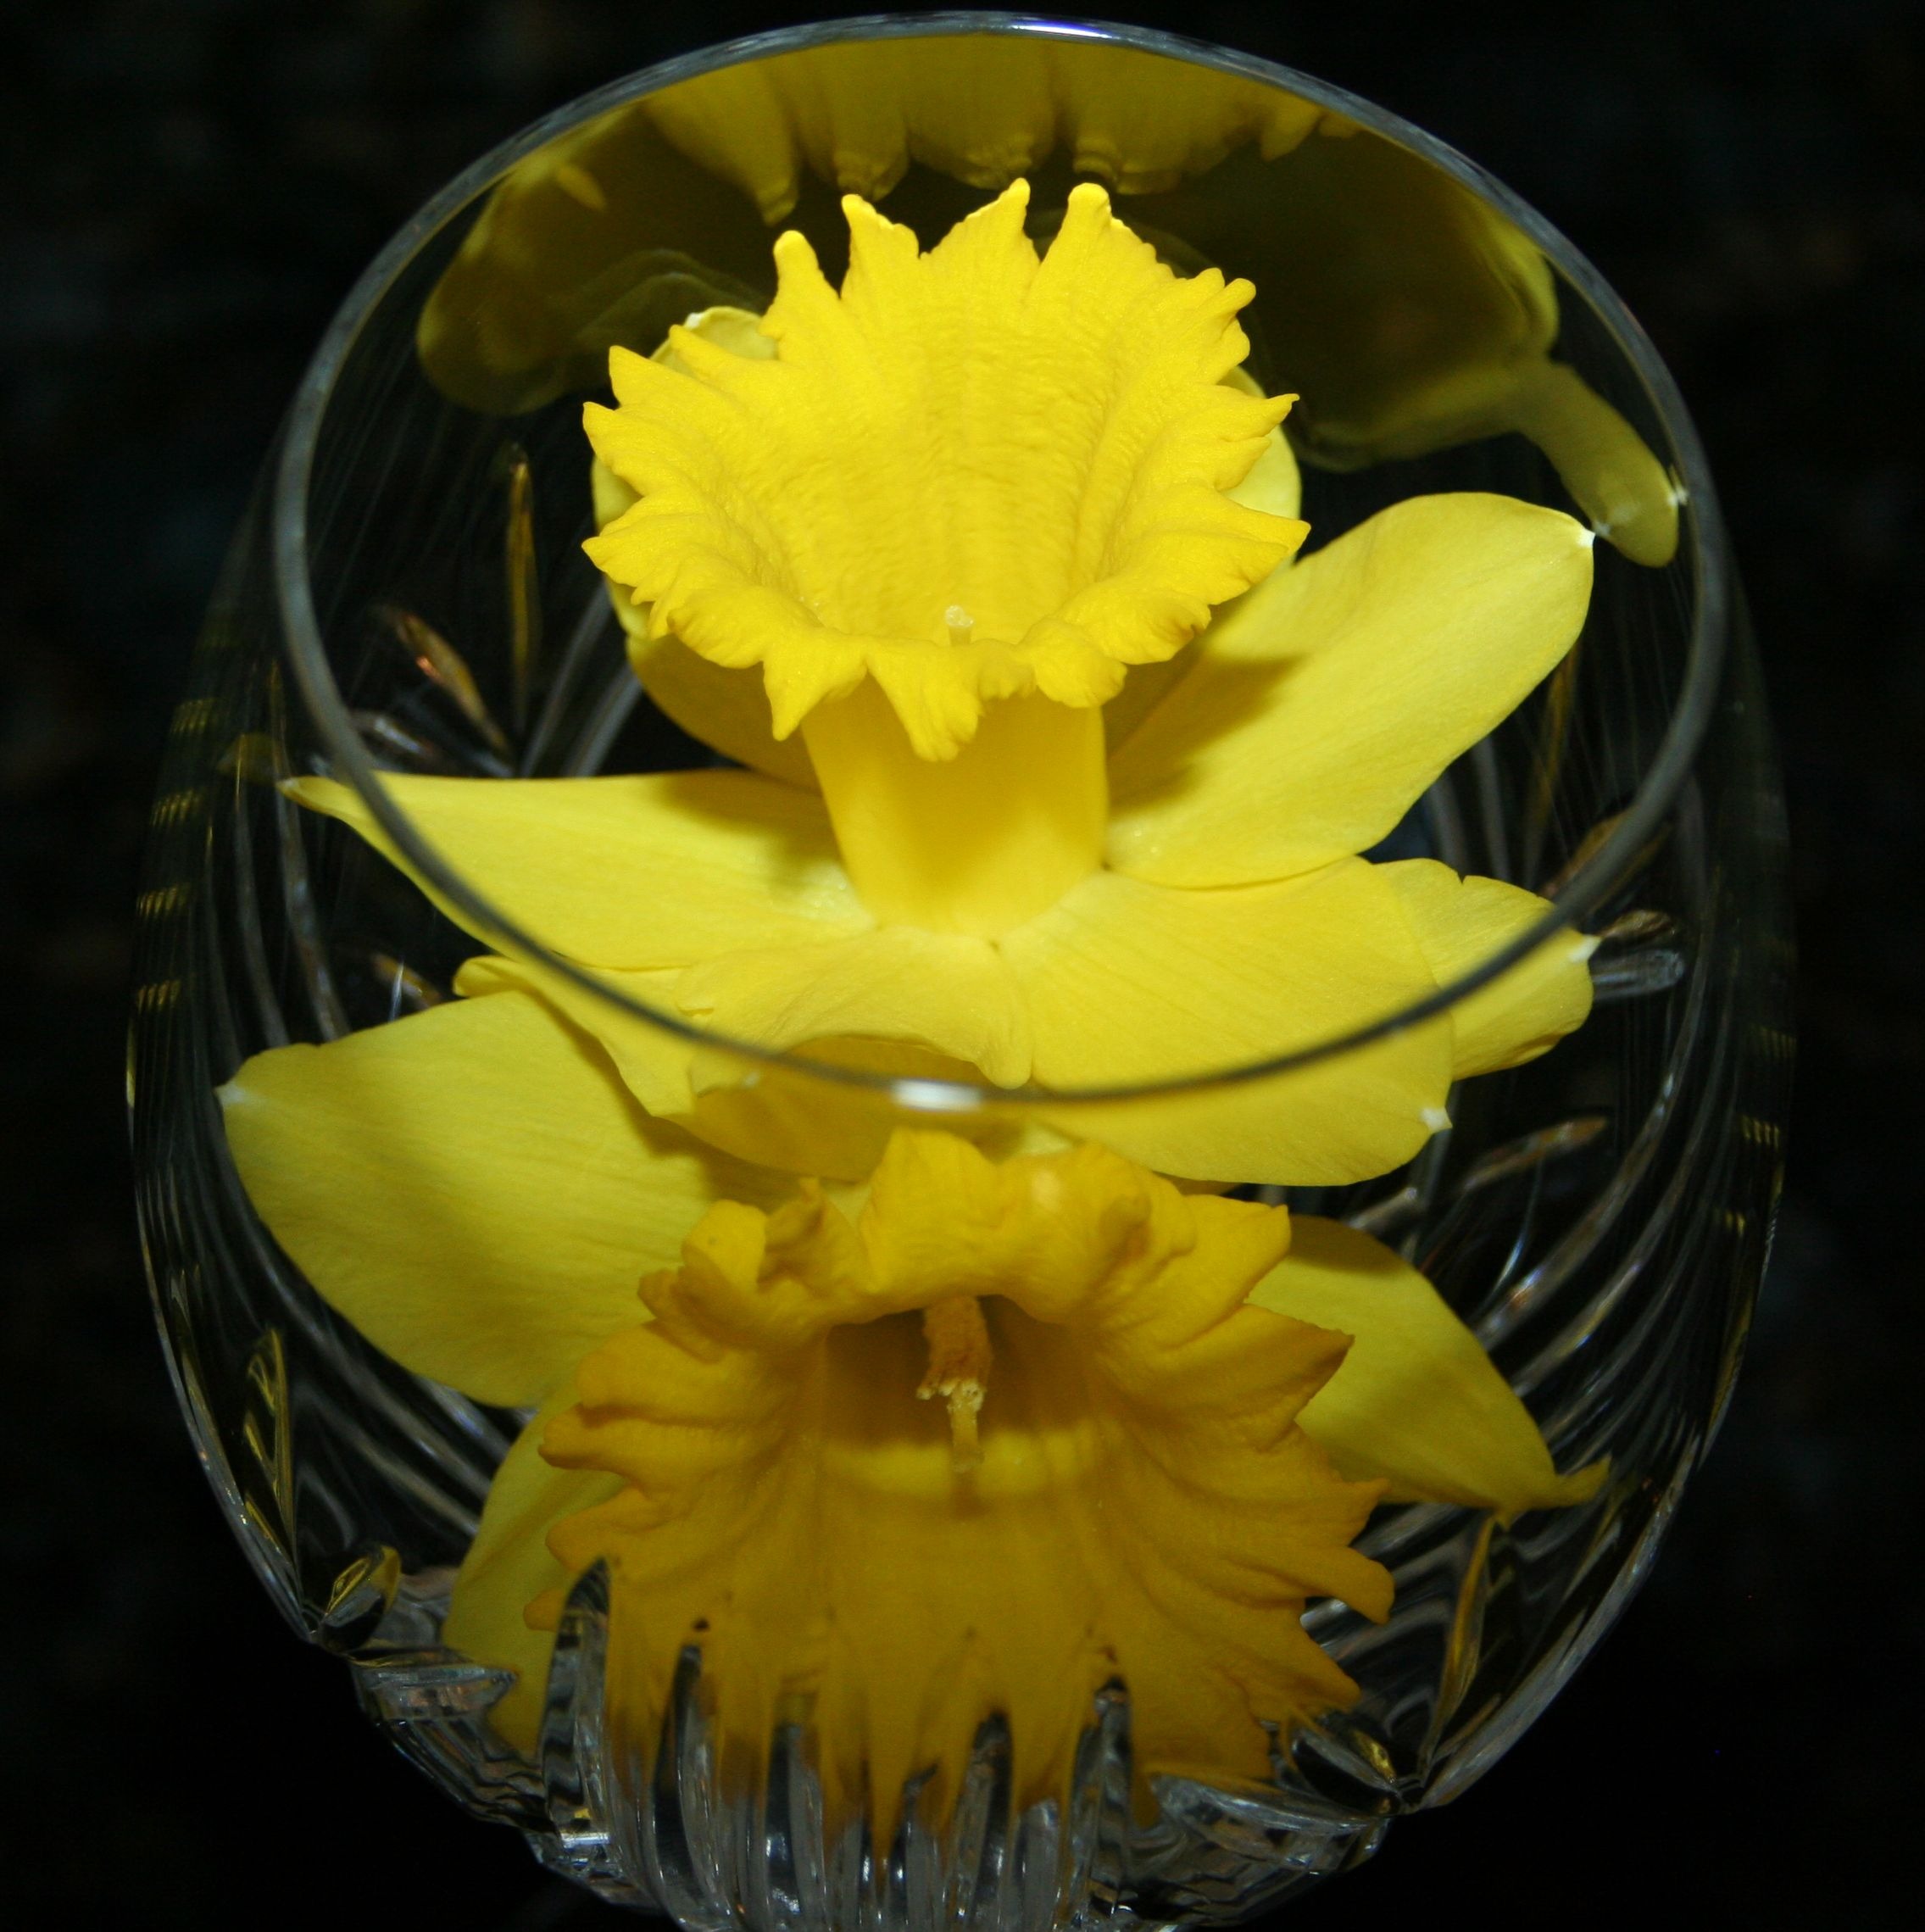
blossom, cactus, plant, leaf, flower, petal, bloom, floral, vase, decoration, spring, produce, romantic, yellow, garden, wedding, daffodil, flora, feminine, ornament, flowers, design, ornate, style, crystal, macro photography, flowering plant, land plant, jonquil